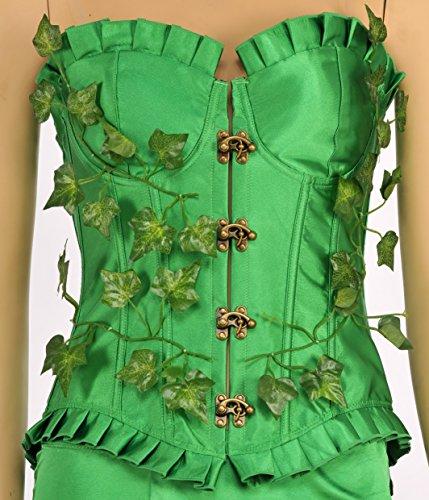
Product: DC Comics Poison Ivy Deluxe Costume, Green, Large
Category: Clothing, Shoes & Jewelry | Costumes & Accessories | Women | Costumes & Cosplay Apparel | Costumes
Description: Deluxe officially licensed DC Comics Poison Ivy costume with corset, skirt, pantyhose, headband, and glovelettes packaged in reusable garment bag.
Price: $78.39